Wing chord (biology)

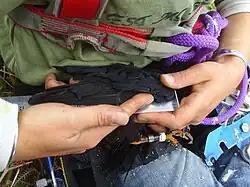
Wing chord measure on a red-billed chough juvenile during ringing.

Wing chord is an anatomical measurement of a bird's wing. The measurement is taken with the wing bent at a 90-degree angle, from the most prominent point of the wrist joint to the most prominent point of the longest primary feather. It is often taken as a standard measurement of the proportions of a bird and used to differentiate between species and subspecies.